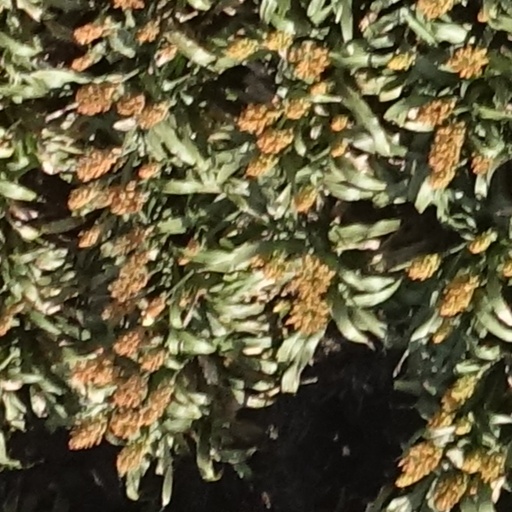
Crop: sorghum